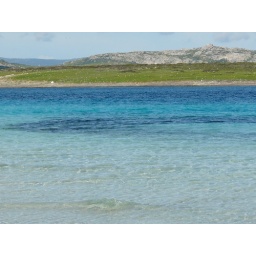
clear water sea in front of La Pelosetta beach